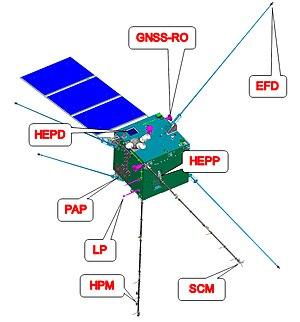
Zhangheng 1, également désigné par son appellation anglaise China Seismo-Electromagnetic Satellite ou son acronyme CSES, est un satellite scientifique chinois qui doit mesurer les modifications du champ électromagnétique, des ondes de plasma et les perturbations de couche atmosphérique terrestre dues à des sources naturelles et anthropométriques. Son objectif est d'identifier des corrélations de ces variations avec les séismes dans le but de mettre au point un système de prévision des tremblements de terre. Les instruments de CSES sont développés avec la coopération de plusieurs instituts scientifiques italiens. Le satellite a été placé en orbite le 2 février 2018 et la mission doit durer 5 ans.